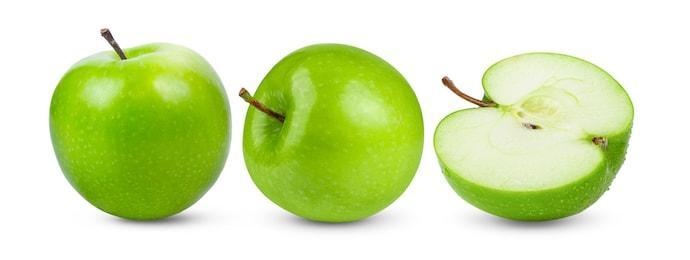
Label: apple